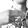
ASL letter: H